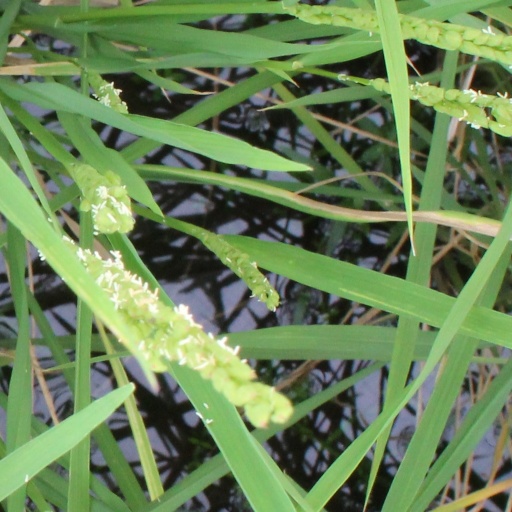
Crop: rice